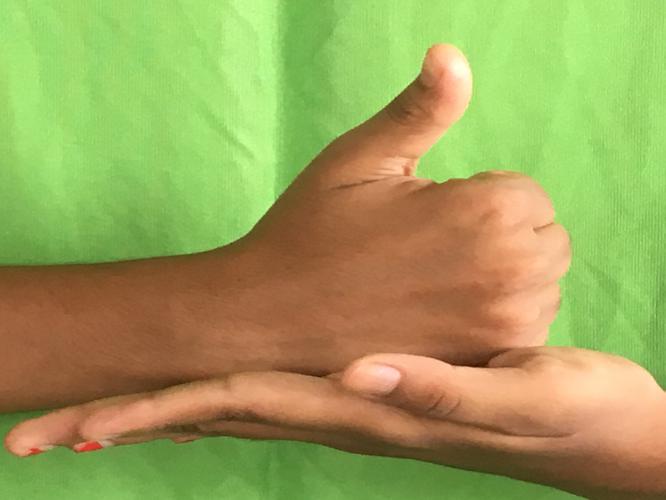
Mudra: Shivalinga
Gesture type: double_hand